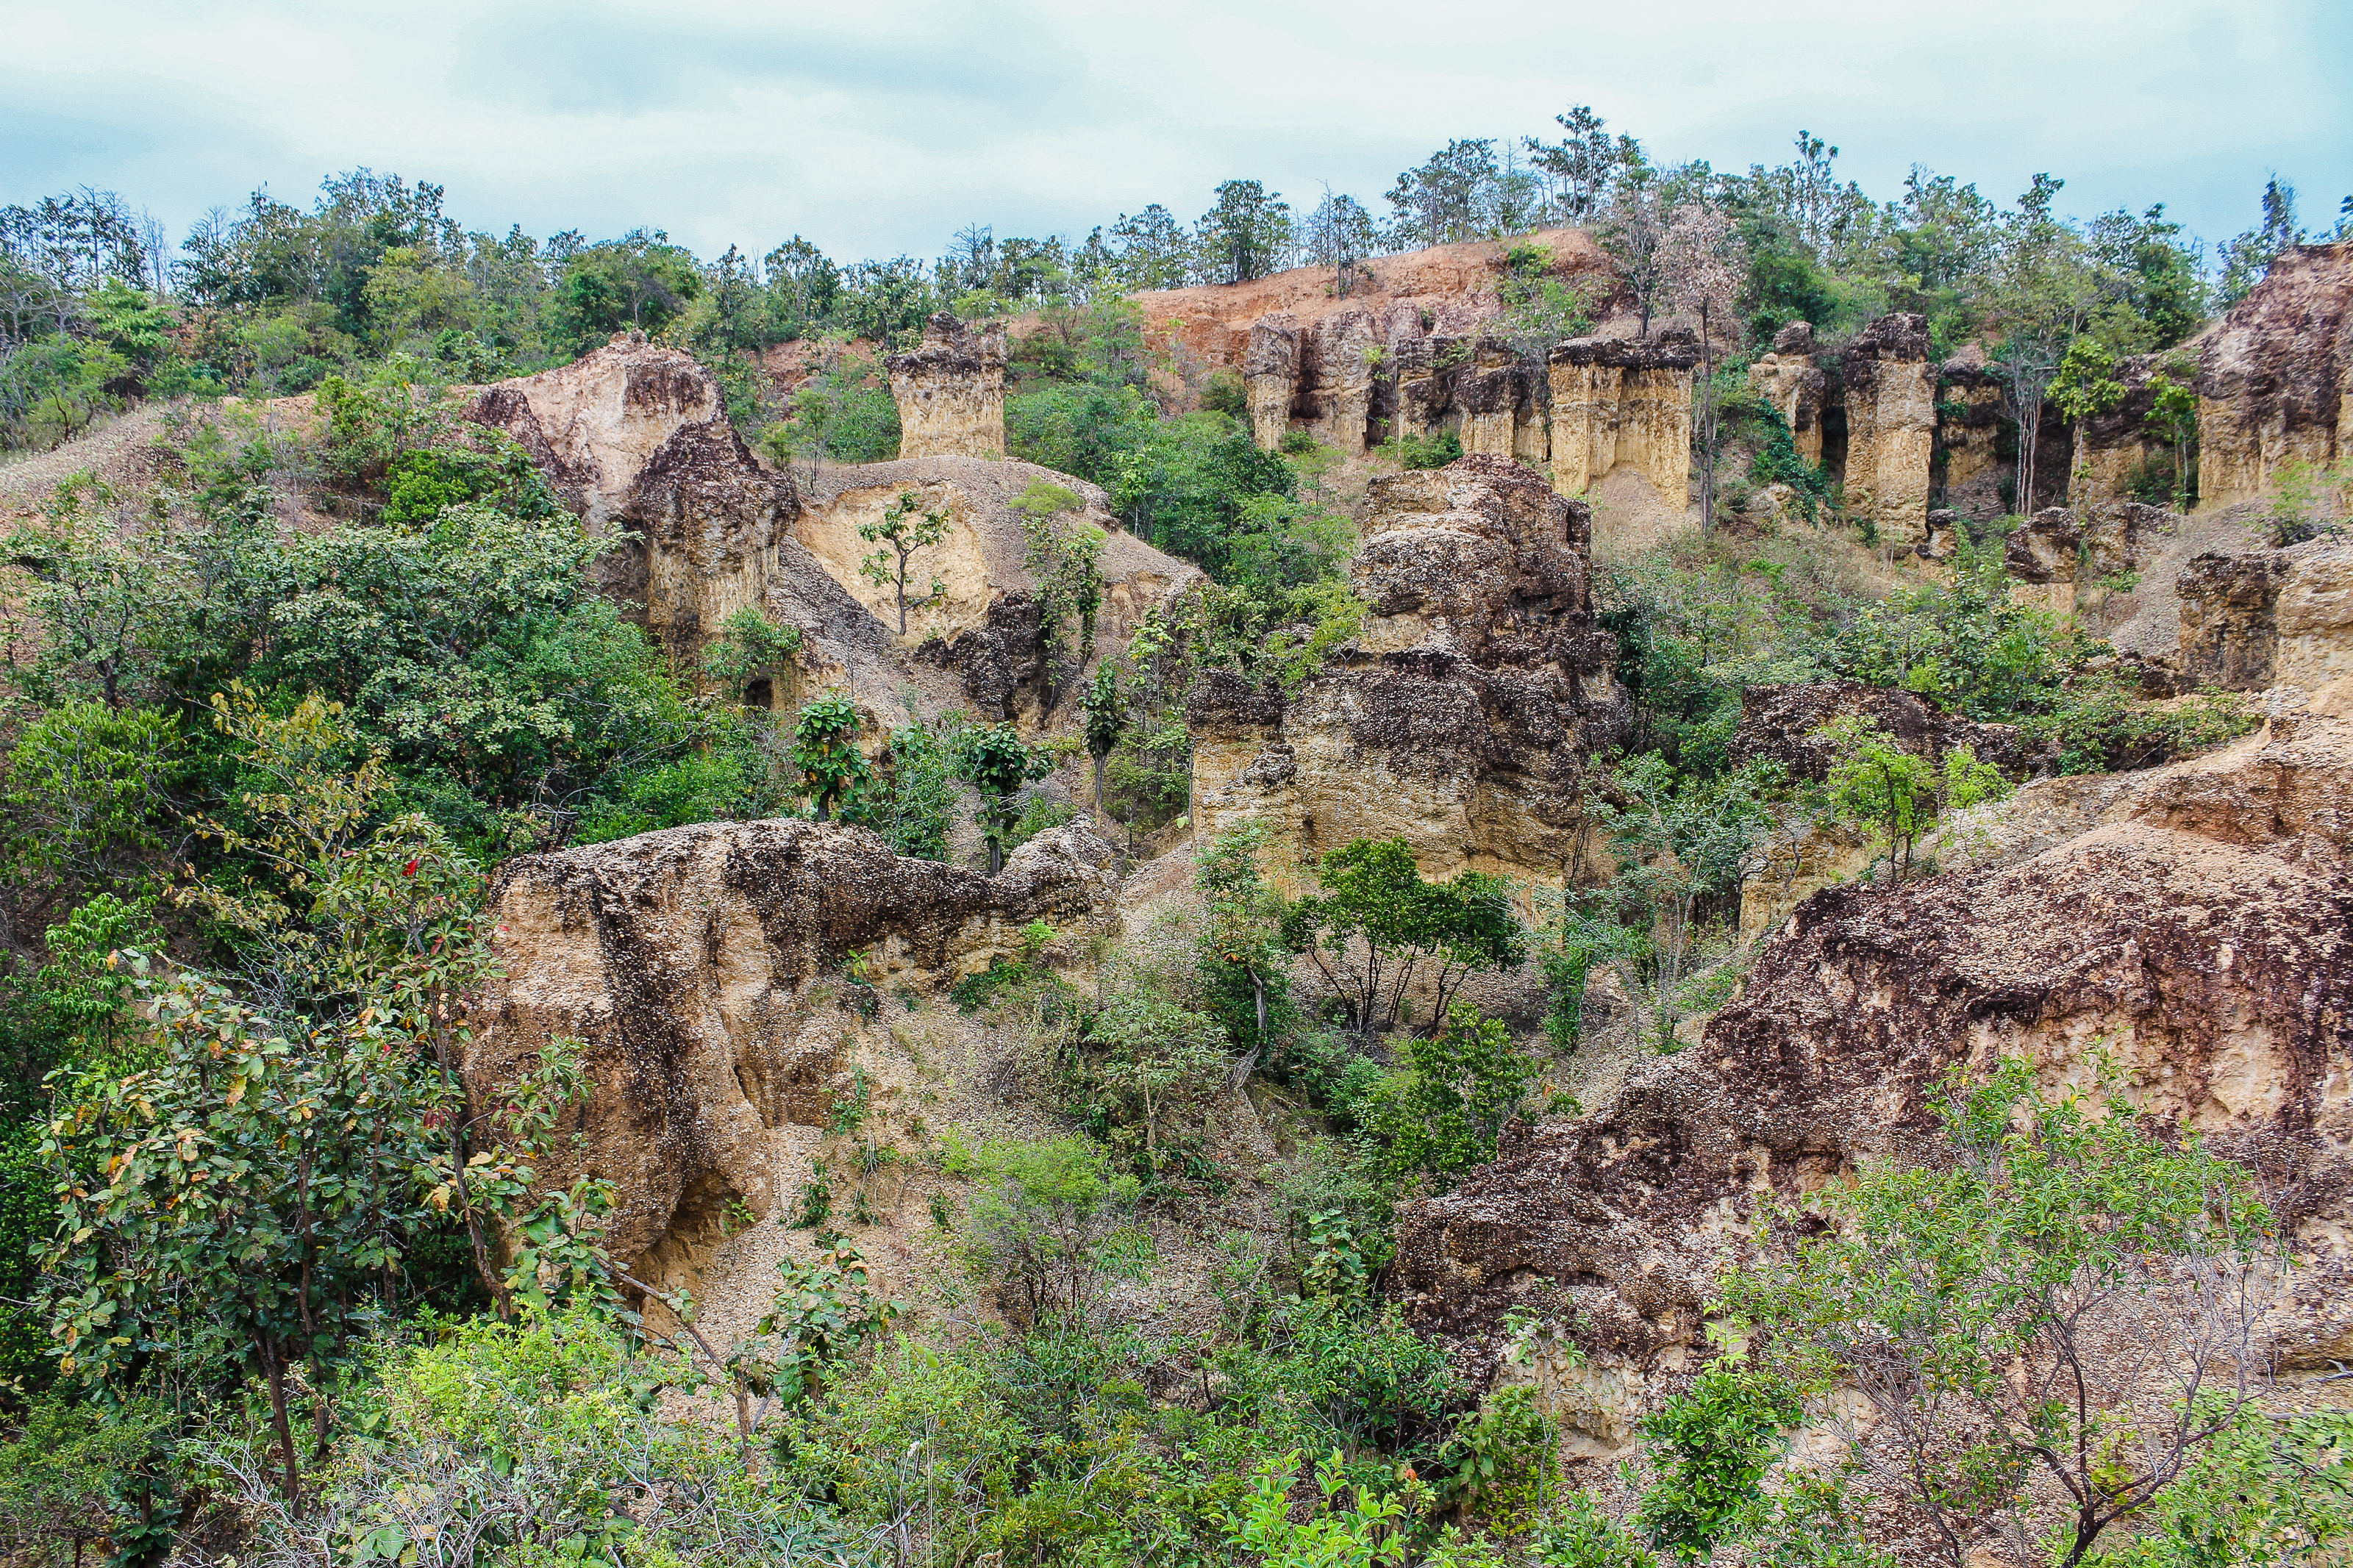
adventure, amazing, attraction, background, beautiful, chiangmai, cliff, ecological, environment, eroded, erosion, famous, foliage, forest, geology, gorge, grand canyon, grass, green, high, journey, jungle, landmark, landscape, mountain, natural, nature, outdoor, park, pha chor, recreation, rock, scenery, sightseeing, southeast, stone, sunlight, sunshine, thailand, tourism, tourist, trail, travel, tree, trekking, valley, viewpoint, wild, woods, vegetation, outcrop, escarpment, formation, badlands, nature reserve, geological phenomenon, natural landscape, shrubland, bedrock, plant community, national park, soil, state park, plant, wildlife, terrain, chaparral, canyon